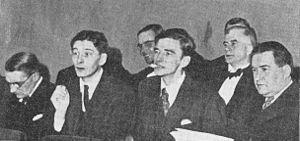
Olof Gunnar Björling, né le 31 mai 1887 à Helsinki et mort le 11 juillet 1960 dans cette même ville, est un auteur finlandais d’expression suédoise. Dans les années 1920, son œuvre préfigurative s’articule autour de trois autres figures littéraires de l’époque, Edith Södergran, Elmer Diktonius et Rabbe Enckell, auxquelles s’ajoutent Harald Hornborg et Olof Enckell.